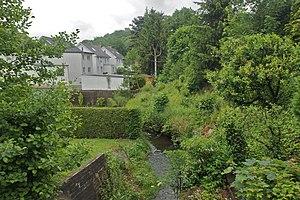
Kelmis (Neu-Moresnet), Belgique: Le ruisseau du Tüljebach près de la rue Altenberg